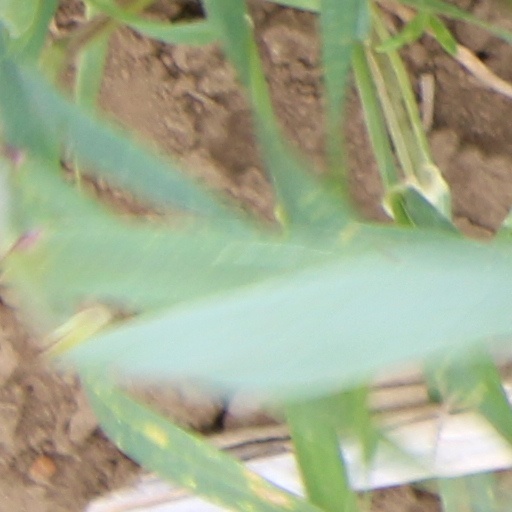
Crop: wheat